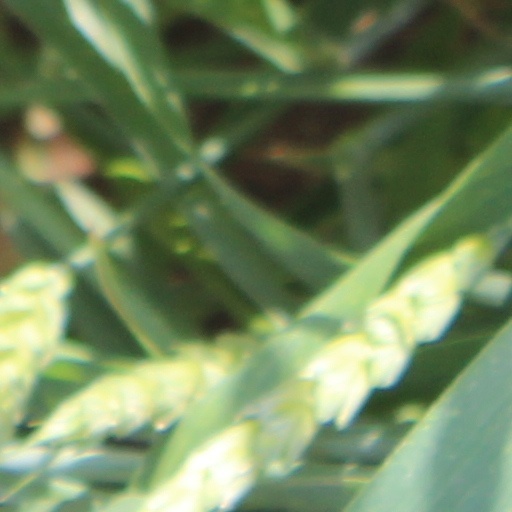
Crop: wheat